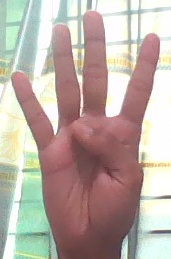
ASL sign: 4